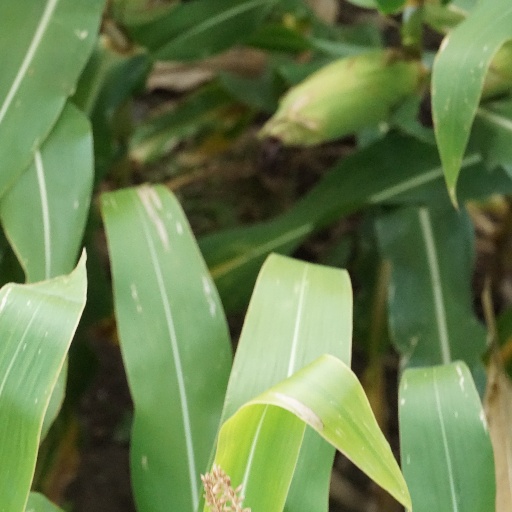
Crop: maize; corn